Red Dress (Sugababes song)

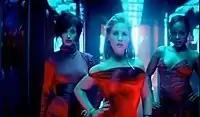
Amelle Berrabah, Heidi Range and Keisha Buchanan wearing red dresses in the music video for "Red Dress".

The accompanying music video for "Red Dress" was directed by Tim Royes and filmed in January 2006. Berrabah revealed details about the music video during an interview that was published on the group's official website, saying: "We're shooting the vid this week with director Tim Royce. We're really looking forward to it as there are going to be lots of costume changes. It's going to have a catwalk show theme with lots of mad outfits – very over the top and extravagant – we can't wait!" Royes went on to direct the music video for Sugababes' single "Easy" in the same year. The Sugababes wore endorsed hosiery in scenes for the video as part of their endorsement with Pretty Polly.